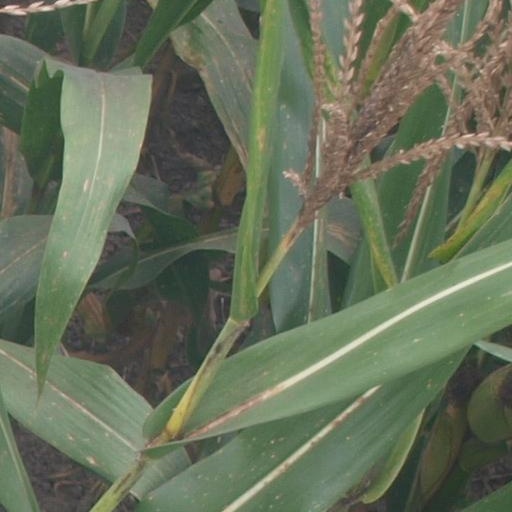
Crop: maize; corn